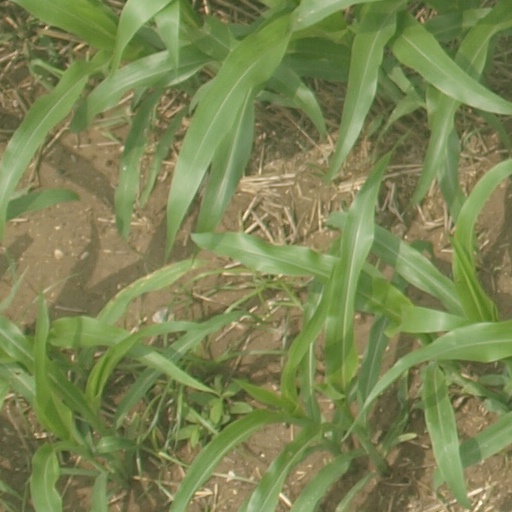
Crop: maize; corn